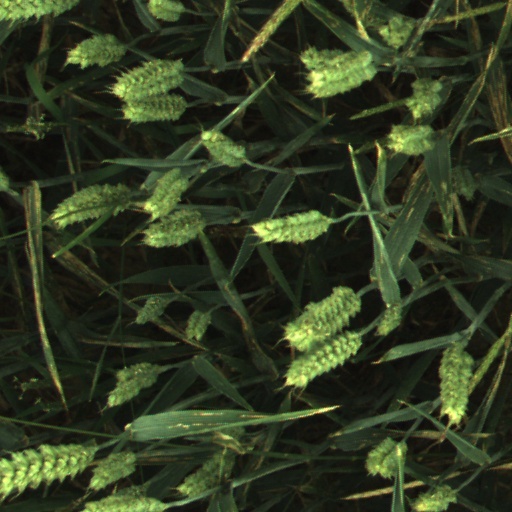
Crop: wheat